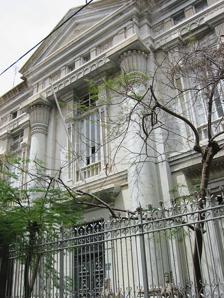
Building: Masonic Temple of Santa Cruz de Tenerife
Country: Unknown
Year built: 1902
Masonic Temple of Santa Cruz de Tenerife Religion Affiliation Freemasonry Rite Grande Oriente Ibérico (1895–1902) Grande Oriente Español (1903–1922) Gran Logia de Canarias (1923–1931) Gran Oriente Español (1931–1936) Ecclesiastical or organisational status Temple Year consecrated 1902 ( 1902 ) Location Location Calle San Lucas, Santa Cruz de Tenerife , Spain Country Spain Architecture Architect(s) Manuel de Cámara Type Masonic Temple Style Egyptian Revival Founder Añaza Lodge Completed 1923 ; 102 years ago ( 1923 ) Website templomasonicotenerife .es The Historic Masonic Temple of Santa Cruz de Tenerife is a Masonic Temple located in the city of Santa Cruz de Tenerife ( Canary Islands , Spain ), on Calle San Lucas. The building was constructed for use by the Añaza Lodge between 1899 and 1902. It is considered one of the main Masonic temples in Spain, and the first in the Canary Islands. It is considered the finest example of Masonic Temple in Spain and was the greatest Masonic Temple in Spain before Franco's military occupied the site. History of the Añaza Lodge The Añaza Lodge , the Canary Islands' most important 20th century Masonic lodge, was founded on August 8, 1895. It consolidated rapidly, causing Canary Island Masonry to reorganize in the first part of the century. The Lodge was originally under the auspices of a second-order Spanish obedience, the Grande Oriente Ibérico, to which it remained united until 1902. The Grande Oriente Ibérico had emerged in 1892 from a group of lodges coming, mostly, from the Grande Oriente Nacional de España of the Viscount of Ros who, for various reasons, decided not to group around the Grande Oriente Español de Morayta . In 1903, due to doubts about the true importance of the Grande Oriente Ibérico, they decided to change their auspices, becoming part of the renewed Grande Oriente Español with the number 270. The Añaza 270 Lodge lasted under this obedience until 1922. Between 1923 and 1931, during the Dictatorship of Primo de Rivera , the Añaza Lodge became part, with number 1, of the newly created Gran Logia de Canarias. In 1931, after a divergence of opinions, it was divided into two: the Añaza lodge No. 270, once again attached to the Gran Oriente Español, and the Añaza Lodge No. 1, with a smaller number of members who were expelled from the temple despite their claims. Añaza 270 remained in the Masonic Temple of Santa Cruz de Tenerife on San Lucas Street and in the Gran Oriente Español until the military uprising of 1936, when it was dissolved and its assets confiscated by the rebels. The building The building contains strong symbolism, mostly inspired by the architectural tradition of ancient Egypt . Sphinx statues in the entrance of the Masonic Temple Eye of Providence , on the facade of the Masonic Temple The façade is divided into three sections, the central has two huge columns with a plain shaft and palm-leaf capitals, supporting a bulky triangular pediment. In this eye there is a radiant ray, representing the Supreme Being, Great Architect of the Universe according to Masonic symbolism. Flanking each column are two sphinxes (four in total) lying on their stomachs and covered with a nemes . They were carved by the sculptor Guzmán Compañ Zamorano (1878–1944). The main door is wood and carved with geometric patterns. The lintel is decorated with palm leaves and a sun with wings of an eagle, symbol of the deity Horus . The building stands on an stereobate . The Masonic Temple of Santa Cruz de Tenerife is located at the same latitude (28º north) of the Saint Catherine's Monastery of Mount Sinai ( Egypt ). This monastery was built in the place where according to the Old Testament , Moses received the Tables of the Law . Looting On September 15, 1936, in the first decree against Freemasonry issued by General Francisco Franco , this property was requisitioned and transferred to the Spanish Falange , which charged visitors who wanted to visit the Hall of Reflections. Shortly after, it would become the warehouse of the Military Pharmacy, an activity that was later combined with an optician for the Army, while at the top it was converted into a barracks for soldiers until it was closed in 1990 to date. The archives of the lodge were taken to the Delegation of Special Services of Salamanca , current "Civil War" Section of the National Historical Archive, where they continue. Finally, in times of democracy, the State sold the building to the Santa Cruz de Tenerife City Council in 2001 for more than 470,000 euros. Restoration After years of numerous vicissitudes, in November 2021 the mayor of the city, José Manuel Bermúdez, presented the project to remodel the property, together with the author of the project, María Nieves Febles. In September 2022, the works began, which, with a budget of more than 3 million euros, have an execution period of approximately two years. The building it was listed as a Site of cultural interest by the Government of the Canary Islands in 2007. In 2023 the building was declared a Monument to Historical Memory by the Government of the Canary Islands, that is, as a memorial to the victims persecuted by Franco's regime, Masons or not. Scottish Rite Masonic Congress 2016 In November 2016 the Masonic international congress Convent of the Order , was held in Santa Cruz de Tenerife. This is an event held annually in different parts of the world and was organized by the Supreme Council of the 33rd Degree of the Ancient and Accepted Scottish Rite for Spain . This conference helped raise funds for the rehabilitation of the Masonic Temple of Santa Cruz de Tenerife. The Congress was attended by over 300 members representing 17 of the 57 regular Supreme Councils in the world, emphasising the importance of the event for the Ancient and Accepted Scottish Rite part of the global Masonic community. During the meeting in the Masonic Temple the act to create the Confederación Iberoamericana de Supremos Consejos ( Latin American Confederation of Supreme Councils ) was signed. References ^ Masonería en Canarias. El Templo histórico de Santa Cruz de Tenerife ^ El templo masónico, bien de interés cultural ^ La Flauta Mágica y la Masonería Española Archived 2016-12-03 at the Wayback Machine ^ Segunda parte conferencia: Simbología masónica en la arquitectura canaria Archived 2016-12-03 at the Wayback Machine ^ Declaración del Templo Masónico de Santa Cruz de Tenerife como Bien de Interés Cultural ^ El Templo Masónico es declarado Monumento a la Memoria Histórica ^ a b c Los masones eligen Santa Cruz para su congreso internacional del próximo año ^ Jesús Soriano: "Me emociona venir al templo de la Logia Añaza" Related articles Fonseca House External links Wikimedia Commons has media related to Masonic Temple of Santa Cruz de Tenerife . Masonic Temple of Santa Cruz de Tenerife. Official Website. Masonería.org – in spanish 28°28′08″N 16°15′10″W / 28.46889°N 16.25278°W / 28.46889; -16.25278